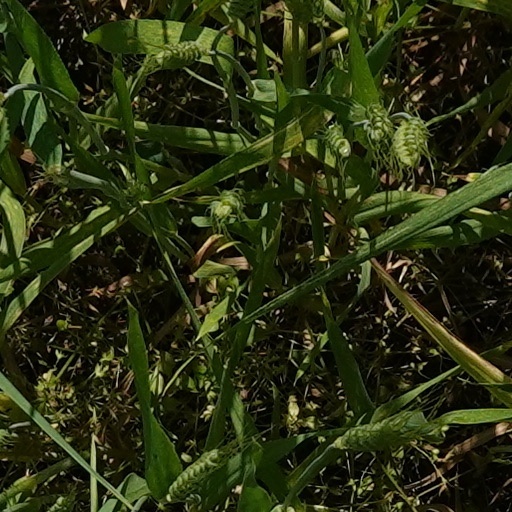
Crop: wheat